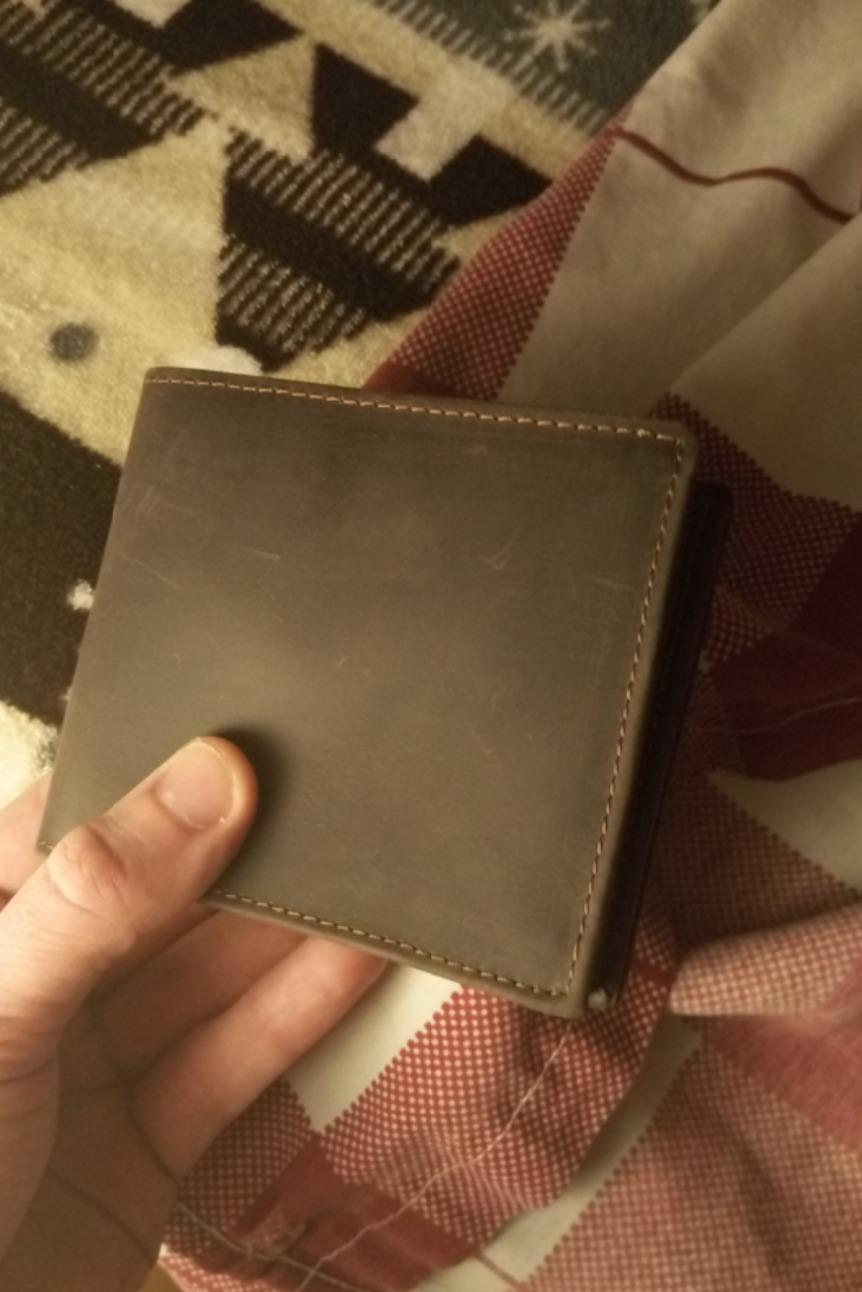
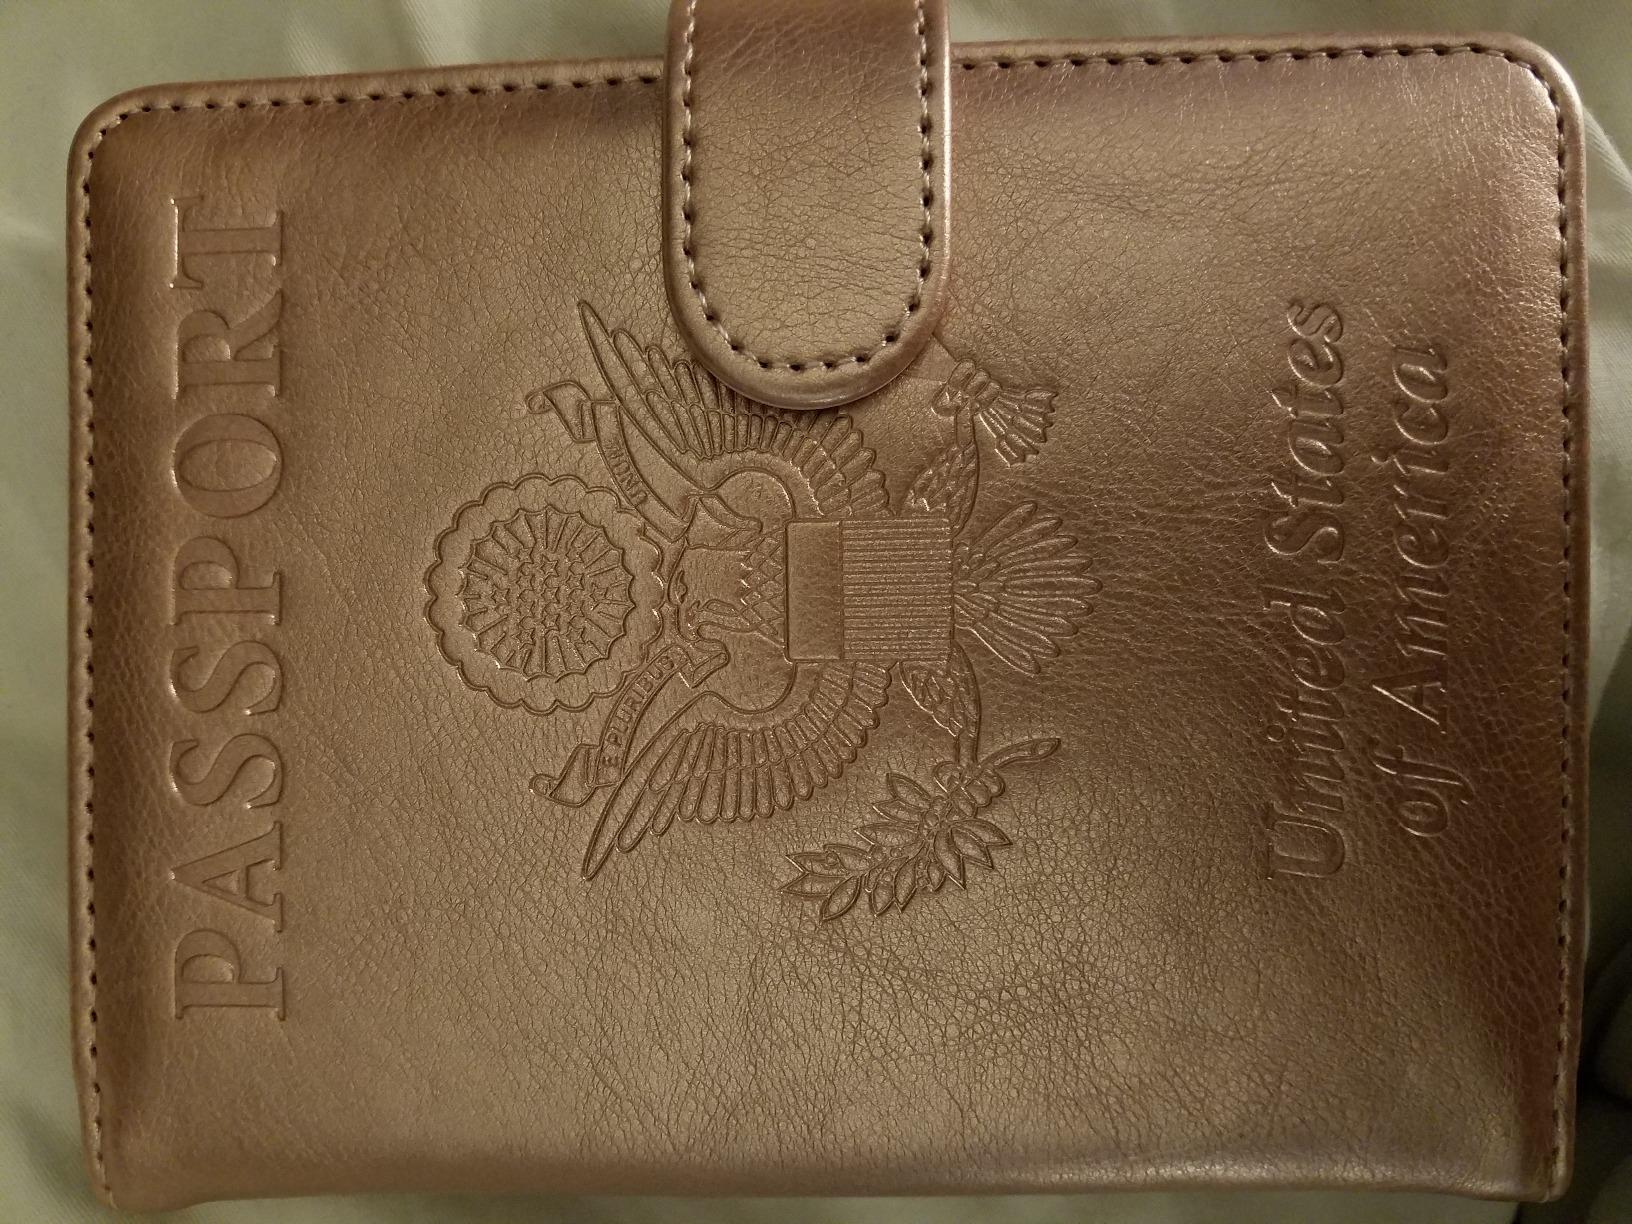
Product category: accessories_wallet
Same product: no